Method of loci

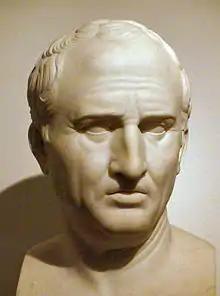
Cicero discussed the method of loci in his "De Oratore".

The method of loci is a strategy for memory enhancement, which uses visualizations of familiar spatial environments in order to enhance the recall of information. The method of loci is also known as the memory journey, memory palace, journey method, memory spaces, or mind palace technique. This method is a mnemonic device adopted in ancient Roman and Greek rhetorical treatises (in the anonymous "Rhetorica ad Herennium", Cicero's "De Oratore", and Quintilian's "Institutio Oratoria"). Many memory contest champions report using this technique to recall faces, digits, and lists of words.